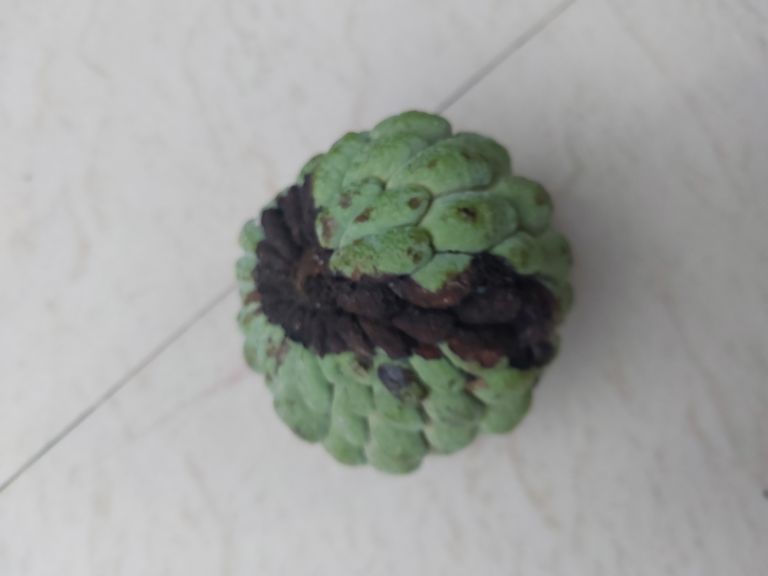
Disease label: Diplodia Rot